Estonian Soviet Socialist Republic

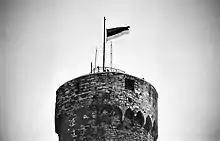
The blue-black-white flag of Estonia was raised on Pikk Hermann on 24 February 1989.

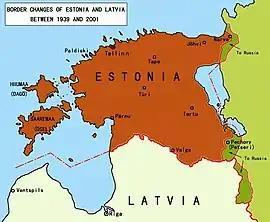
Border changes of Estonia after World War II

By the beginning of the Gorbachev era, concern over the cultural survival of the Estonian people had reached a critical point. The ECP remained stable in the early perestroika years but waned in the late 1980s. Other political movements, groupings and parties moved to fill the power vacuum. The first and most important was the Estonian Popular Front, established in April 1988 with its own platform, leadership and broad constituency. The Greens and the dissident-led Estonian National Independence Party soon followed. By 1989 the political spectrum had widened, and new parties were formed and re-formed almost every week.